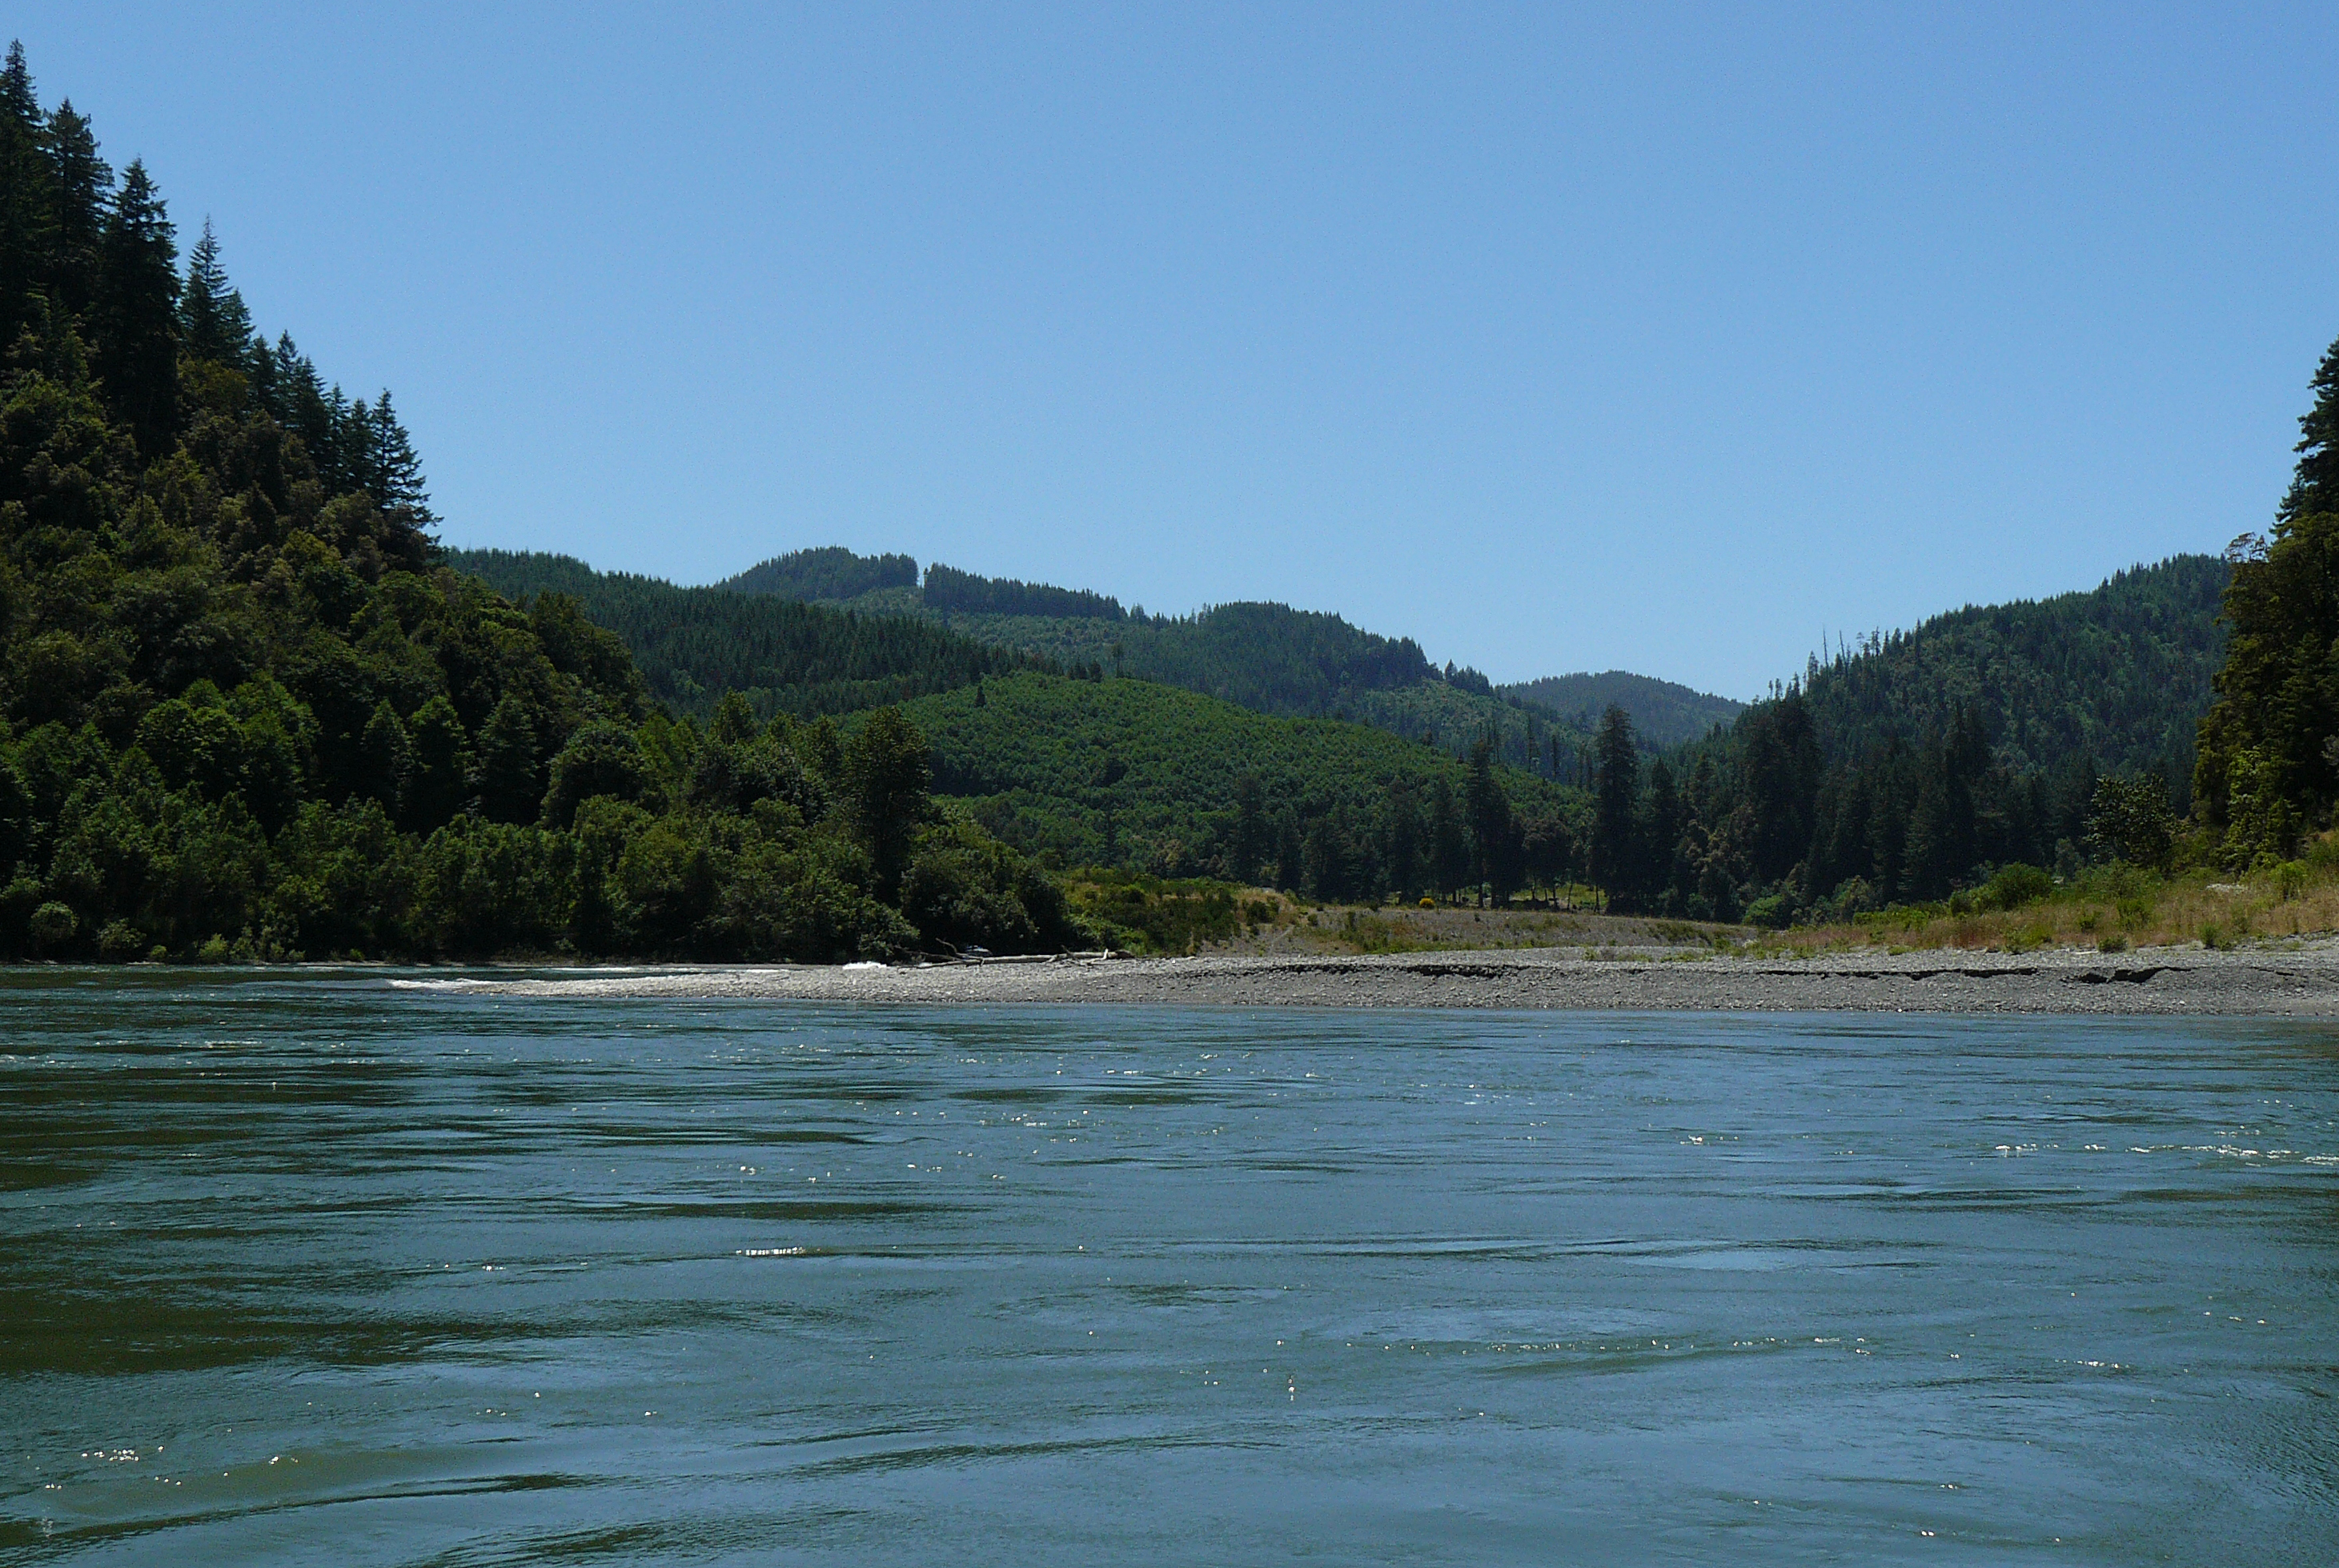
wilderness, boat, lake, river, canoe, vehicle, rapid, reservoir, body of water, boating, loch, klamath, klamathriver, landform, recreational fishing